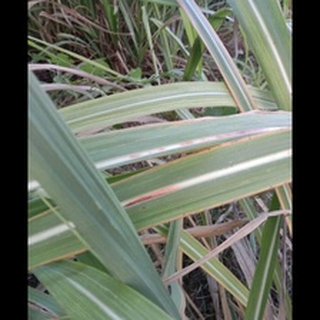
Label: sugarcane_red_rot